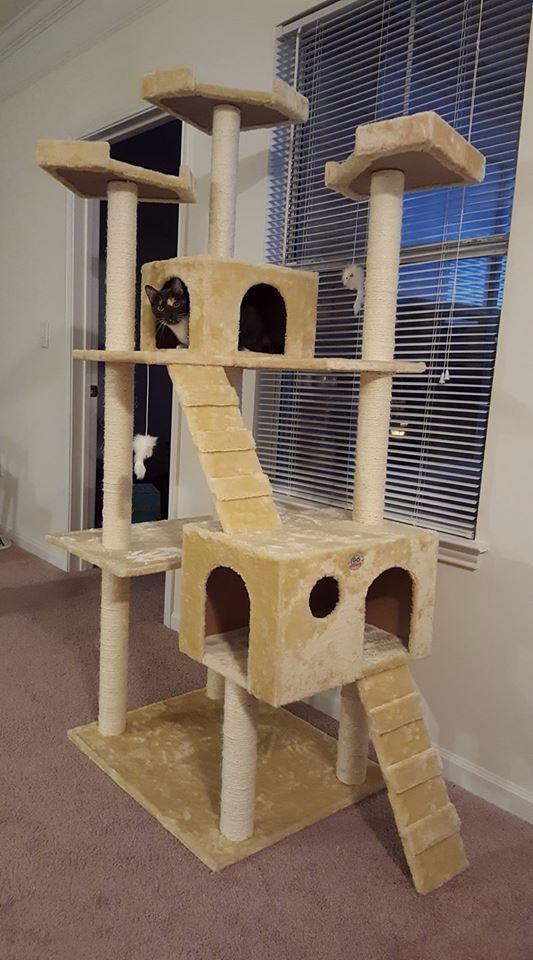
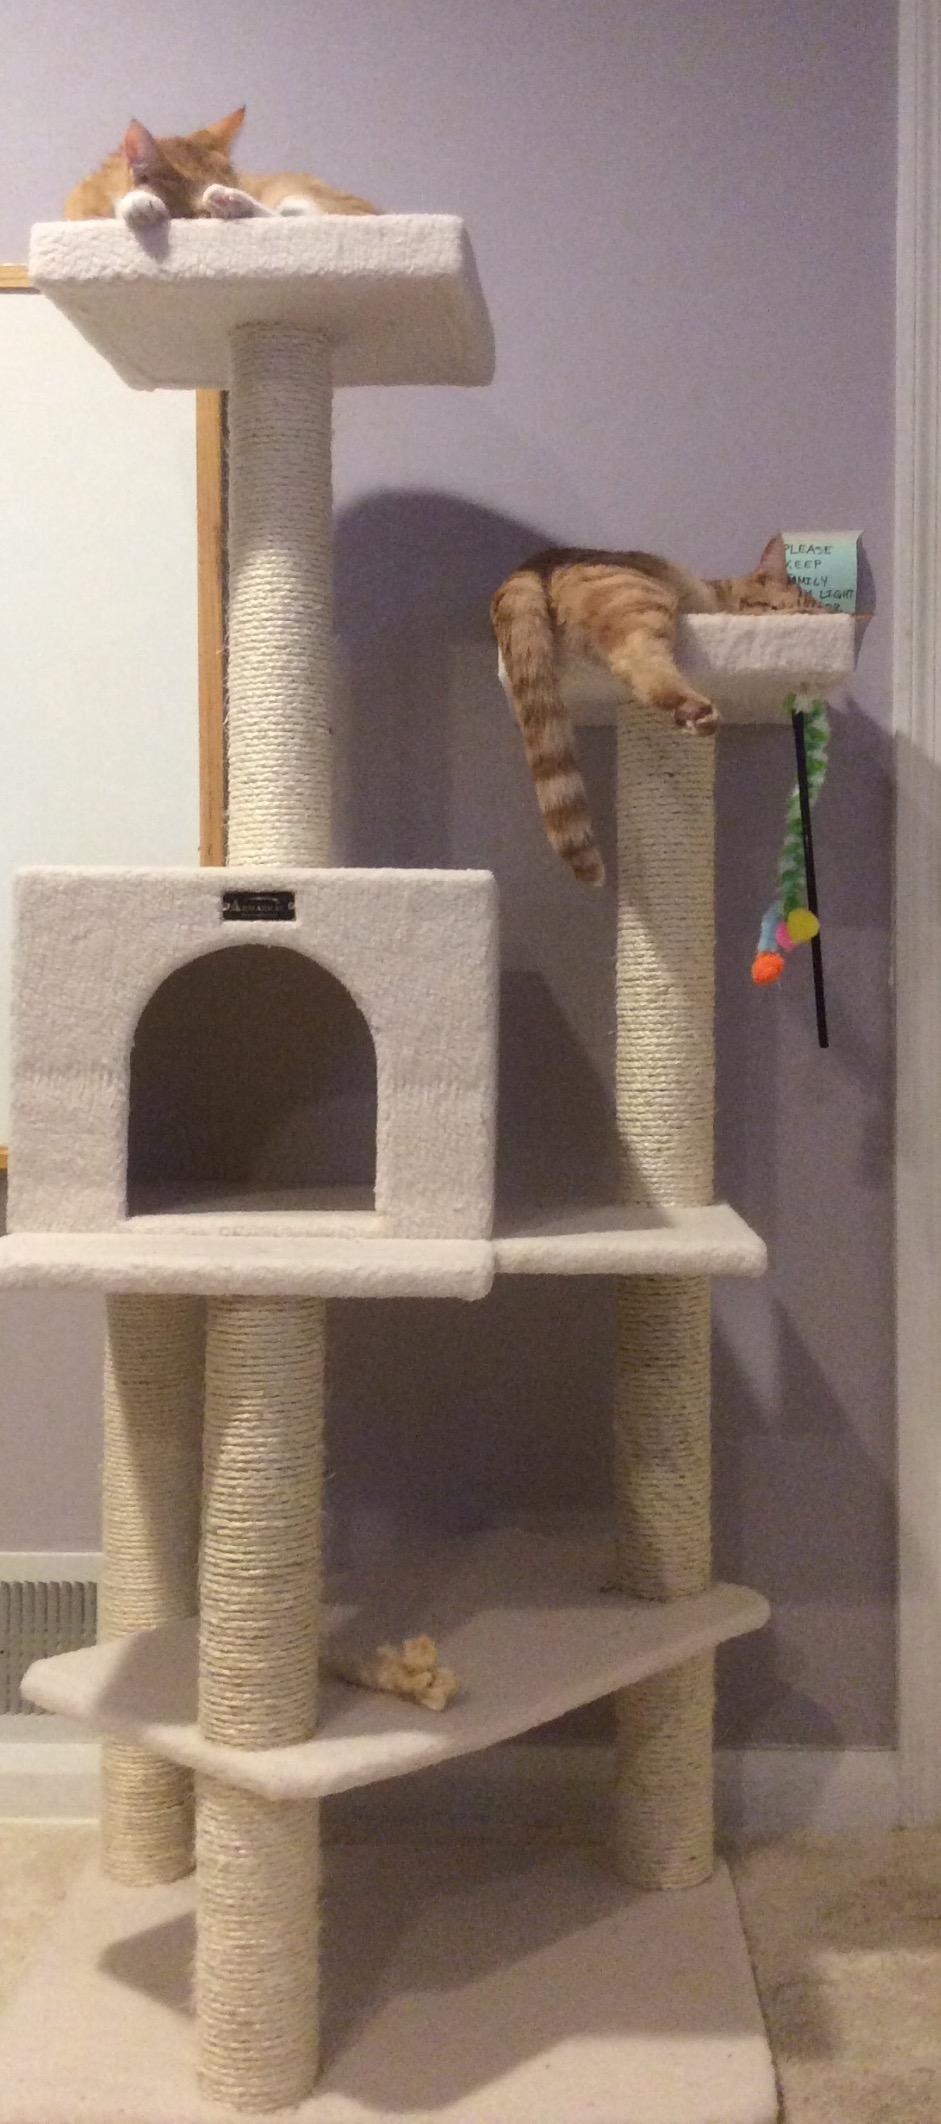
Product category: items_cat tree
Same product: no